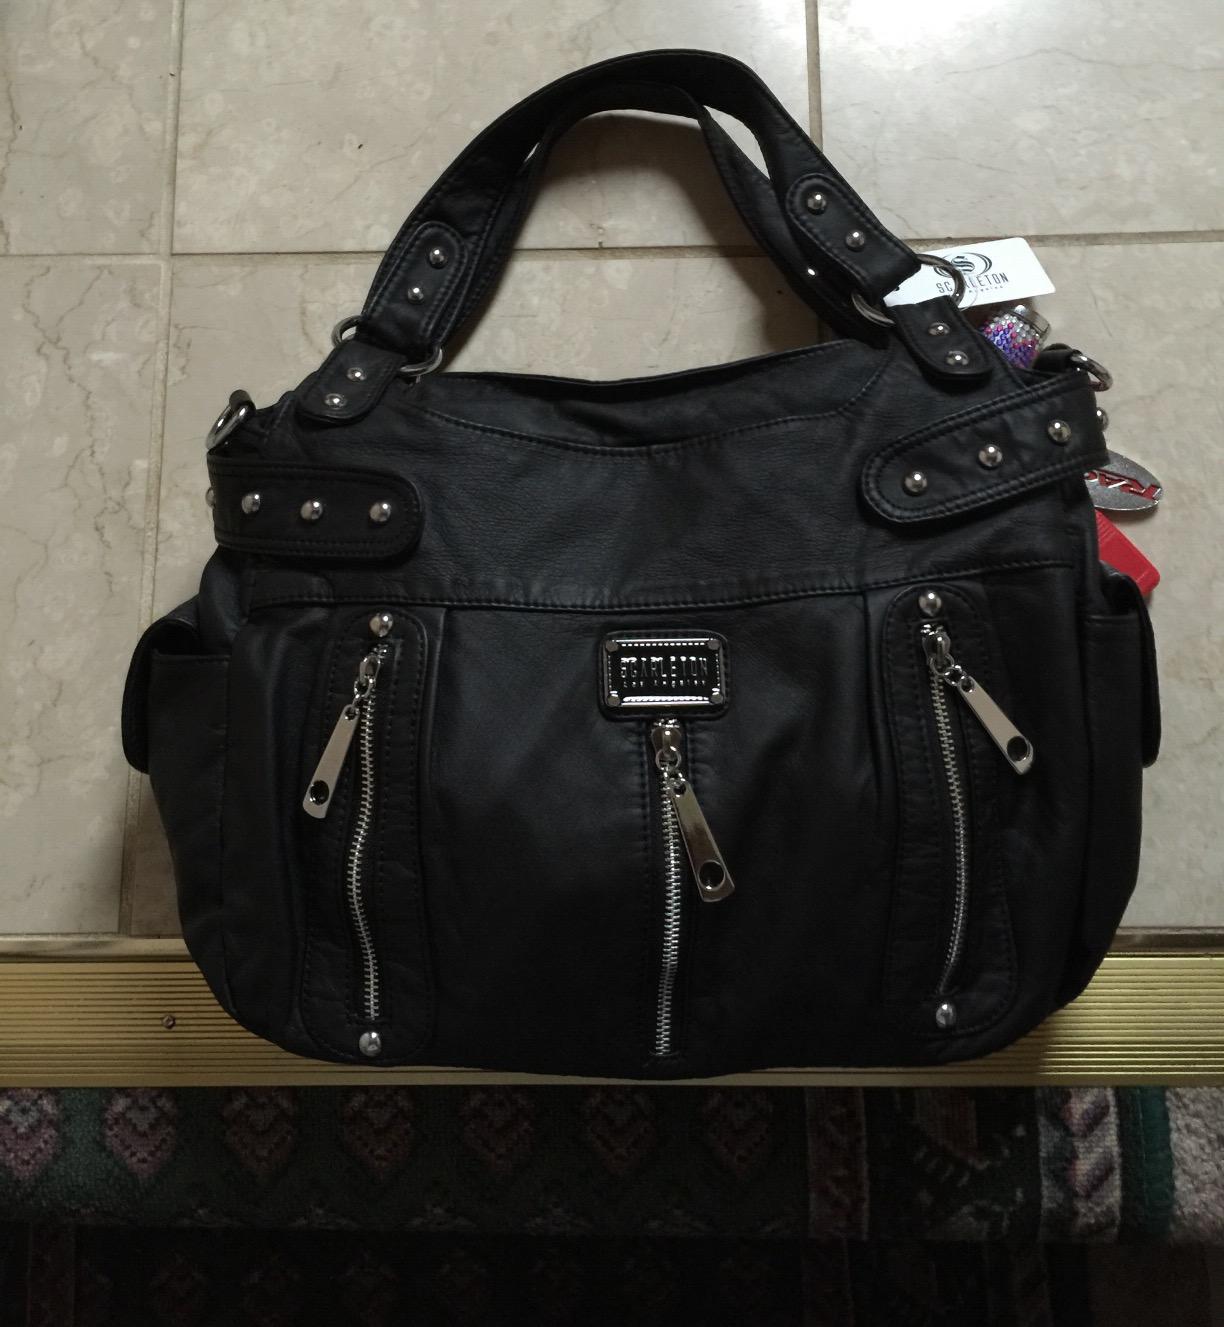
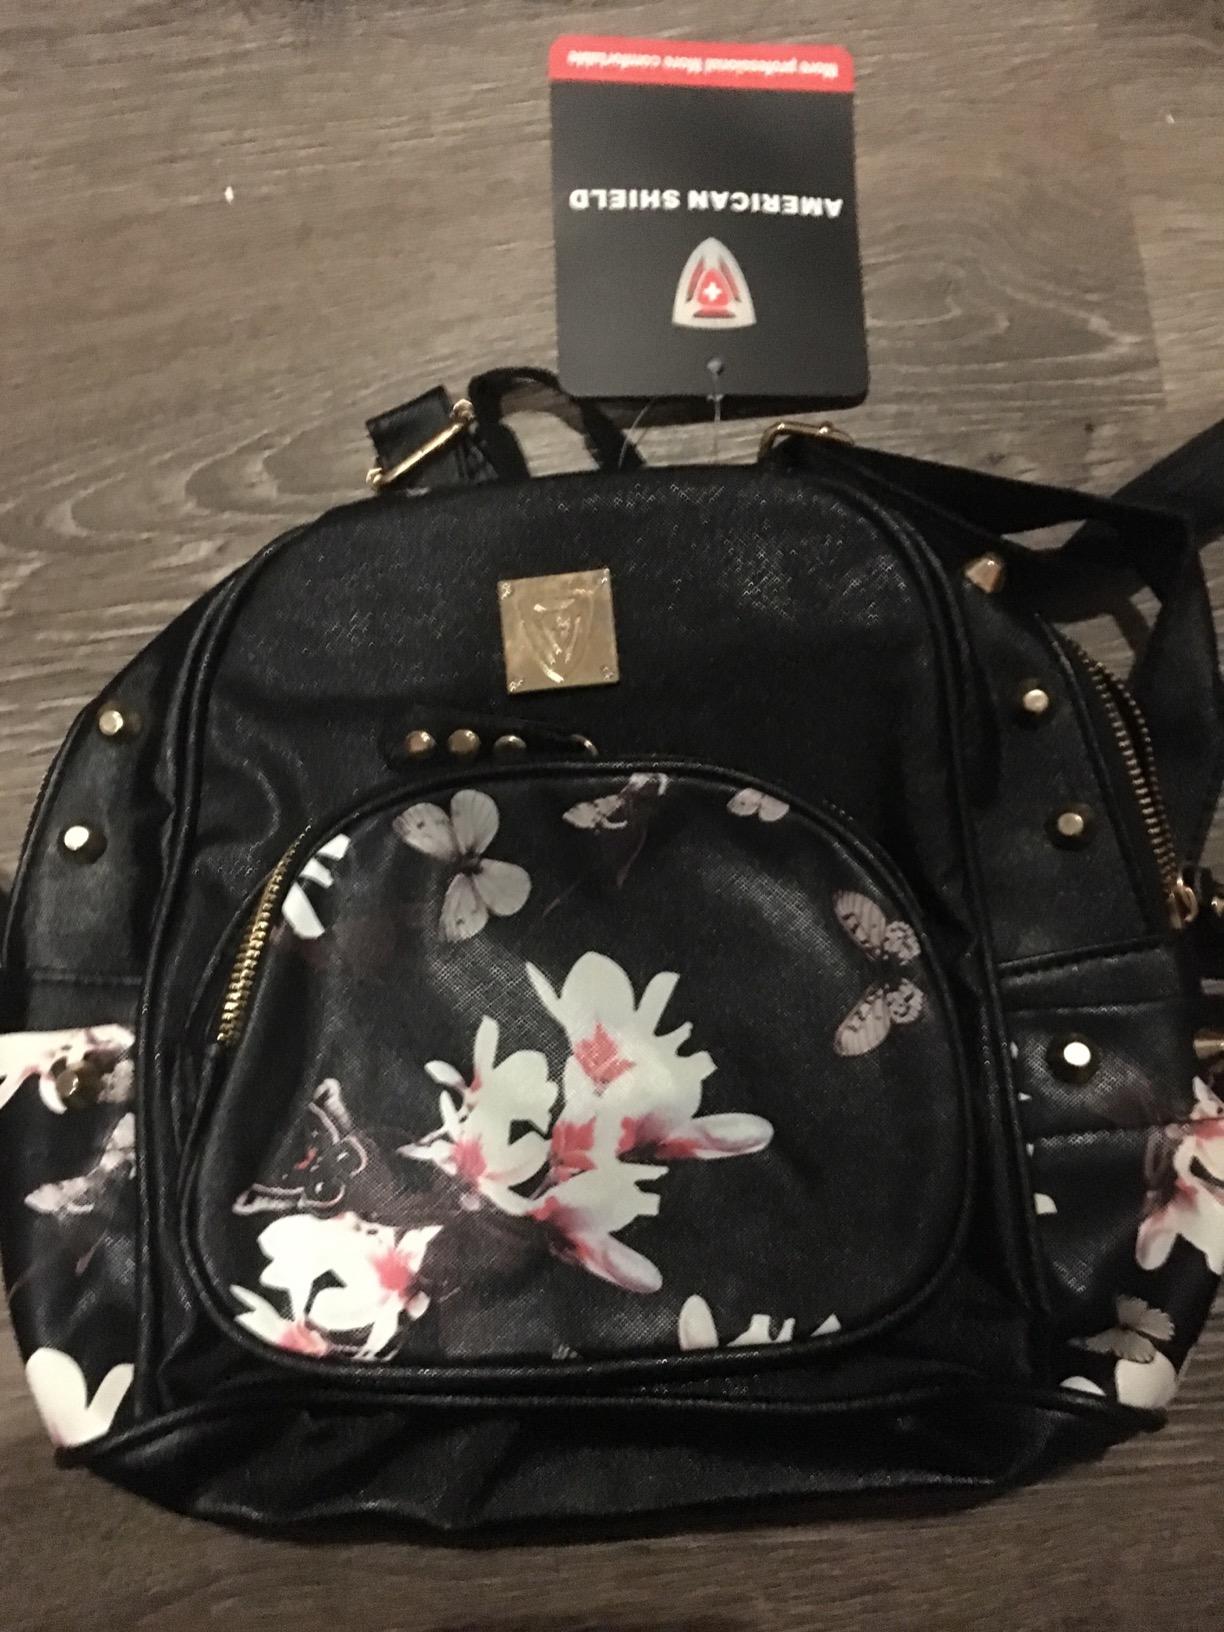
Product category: accessories_handbag
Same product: no